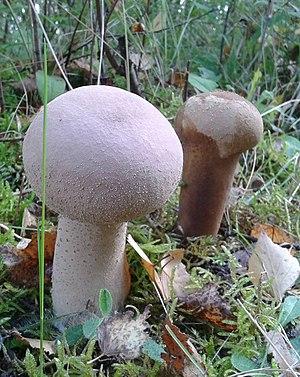
photographie prise dans le nord pas de calais, en octobre 2015
Calvatia excipuliformis est une espèce de champignons basidiomycètes de la famille des Lycoperdaceae ou des Agaricaceae selon la classification retenue.